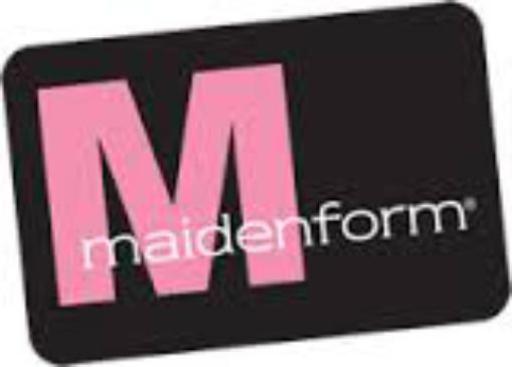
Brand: maidenform
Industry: Clothes